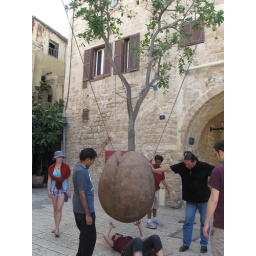
This is a really cool art piece--it's an orange tree suspended in a seed